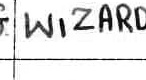
Label: Wizards